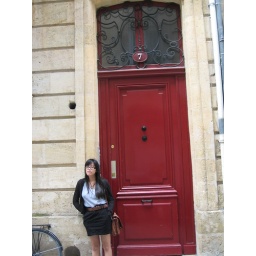
tina in front of a pretty red door